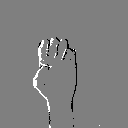
ASL letter: e